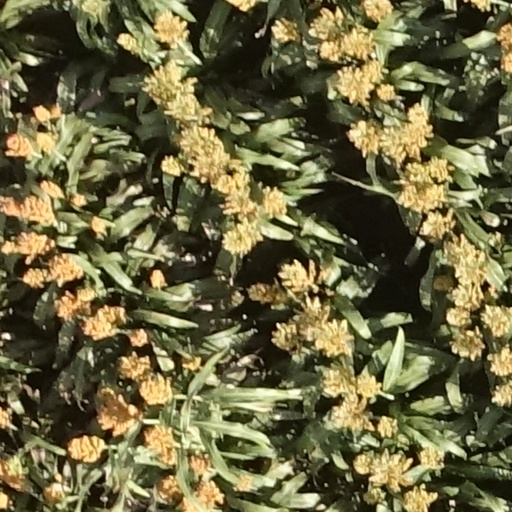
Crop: sorghum